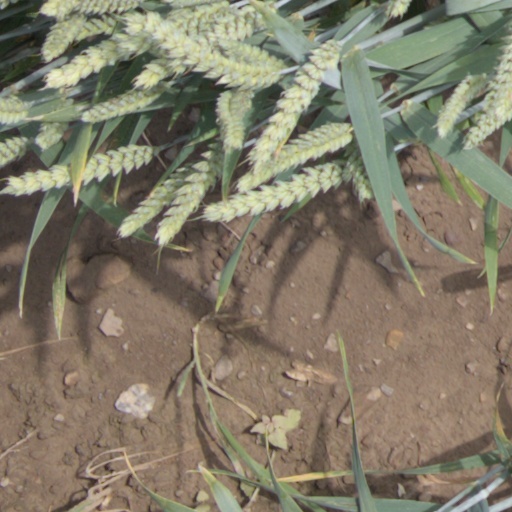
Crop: wheat